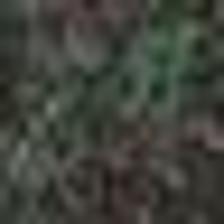
Label: clustered